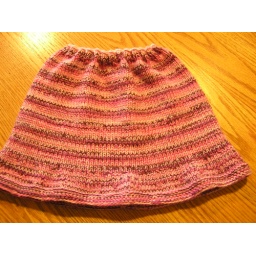
under the sea berries field of grass and gingerbread house 002